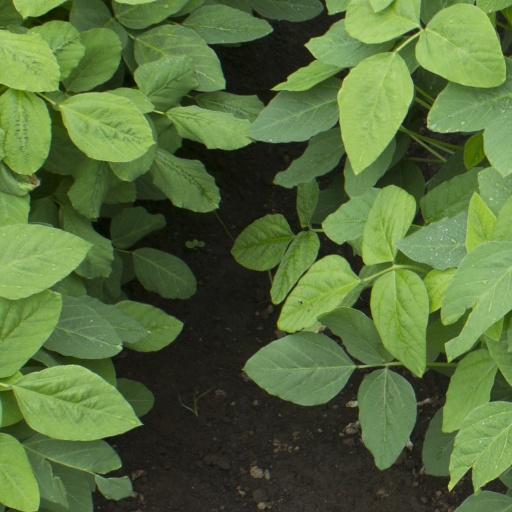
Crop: soybean